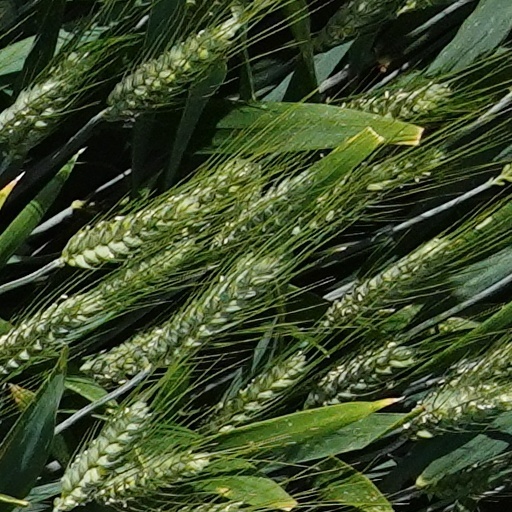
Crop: wheat